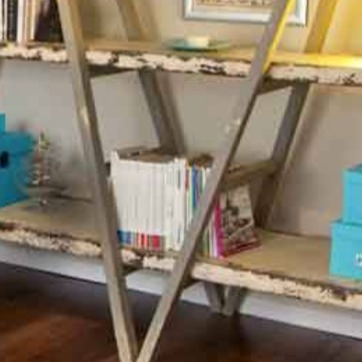
Material: paper